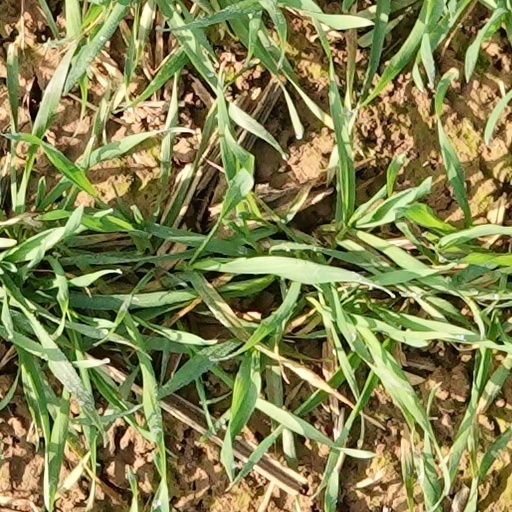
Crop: wheat